McKinley School (Cincinnati, Ohio)

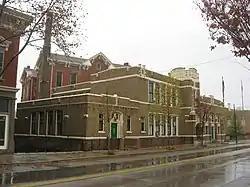

McKinley School is a historic school building in Cincinnati, Ohio. The building was originally built as the Twenty-Fourth District school in 1876 and known as the Pendleton House. The school contains 12 rooms and had seats for 780 pupils. It was listed in the National Register of Historic Places on August 24, 1979.